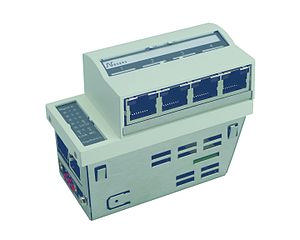
Fibre to the office ou Fiber to the office est un concept de câblage LAN en environnement bureautique. Cette solution combine des éléments passifs à des mini-commutateurs actifs pour fournir du Gigabit Ethernet aux terminaux. Le FTTO fait appel aux techniques de câblage centralisé en Fibre Optique pour créer un canal mi-vertical, mi-horizontal; ce canal court des postes de travail au répartiteur central et permet l'emploi de câbles pull-through ou à épissure dans le local technique.